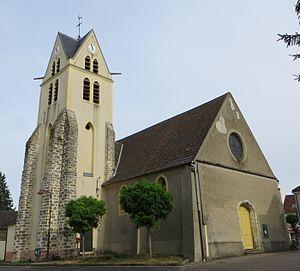
Vue de l'église Notre-Dame de l'Assomption
Chevry-Cossigny est une commune française située dans le département de Seine-et-Marne, en région Île-de-France.